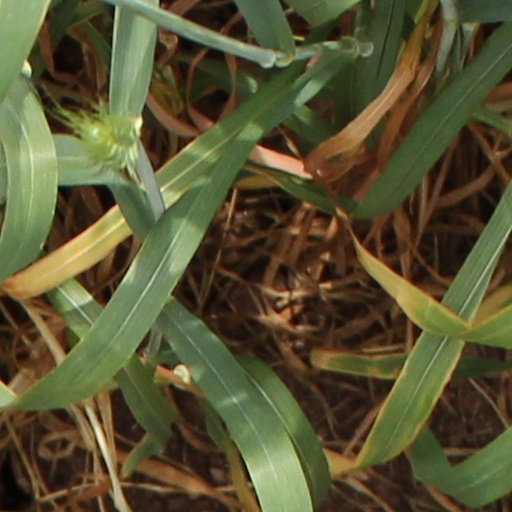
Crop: wheat